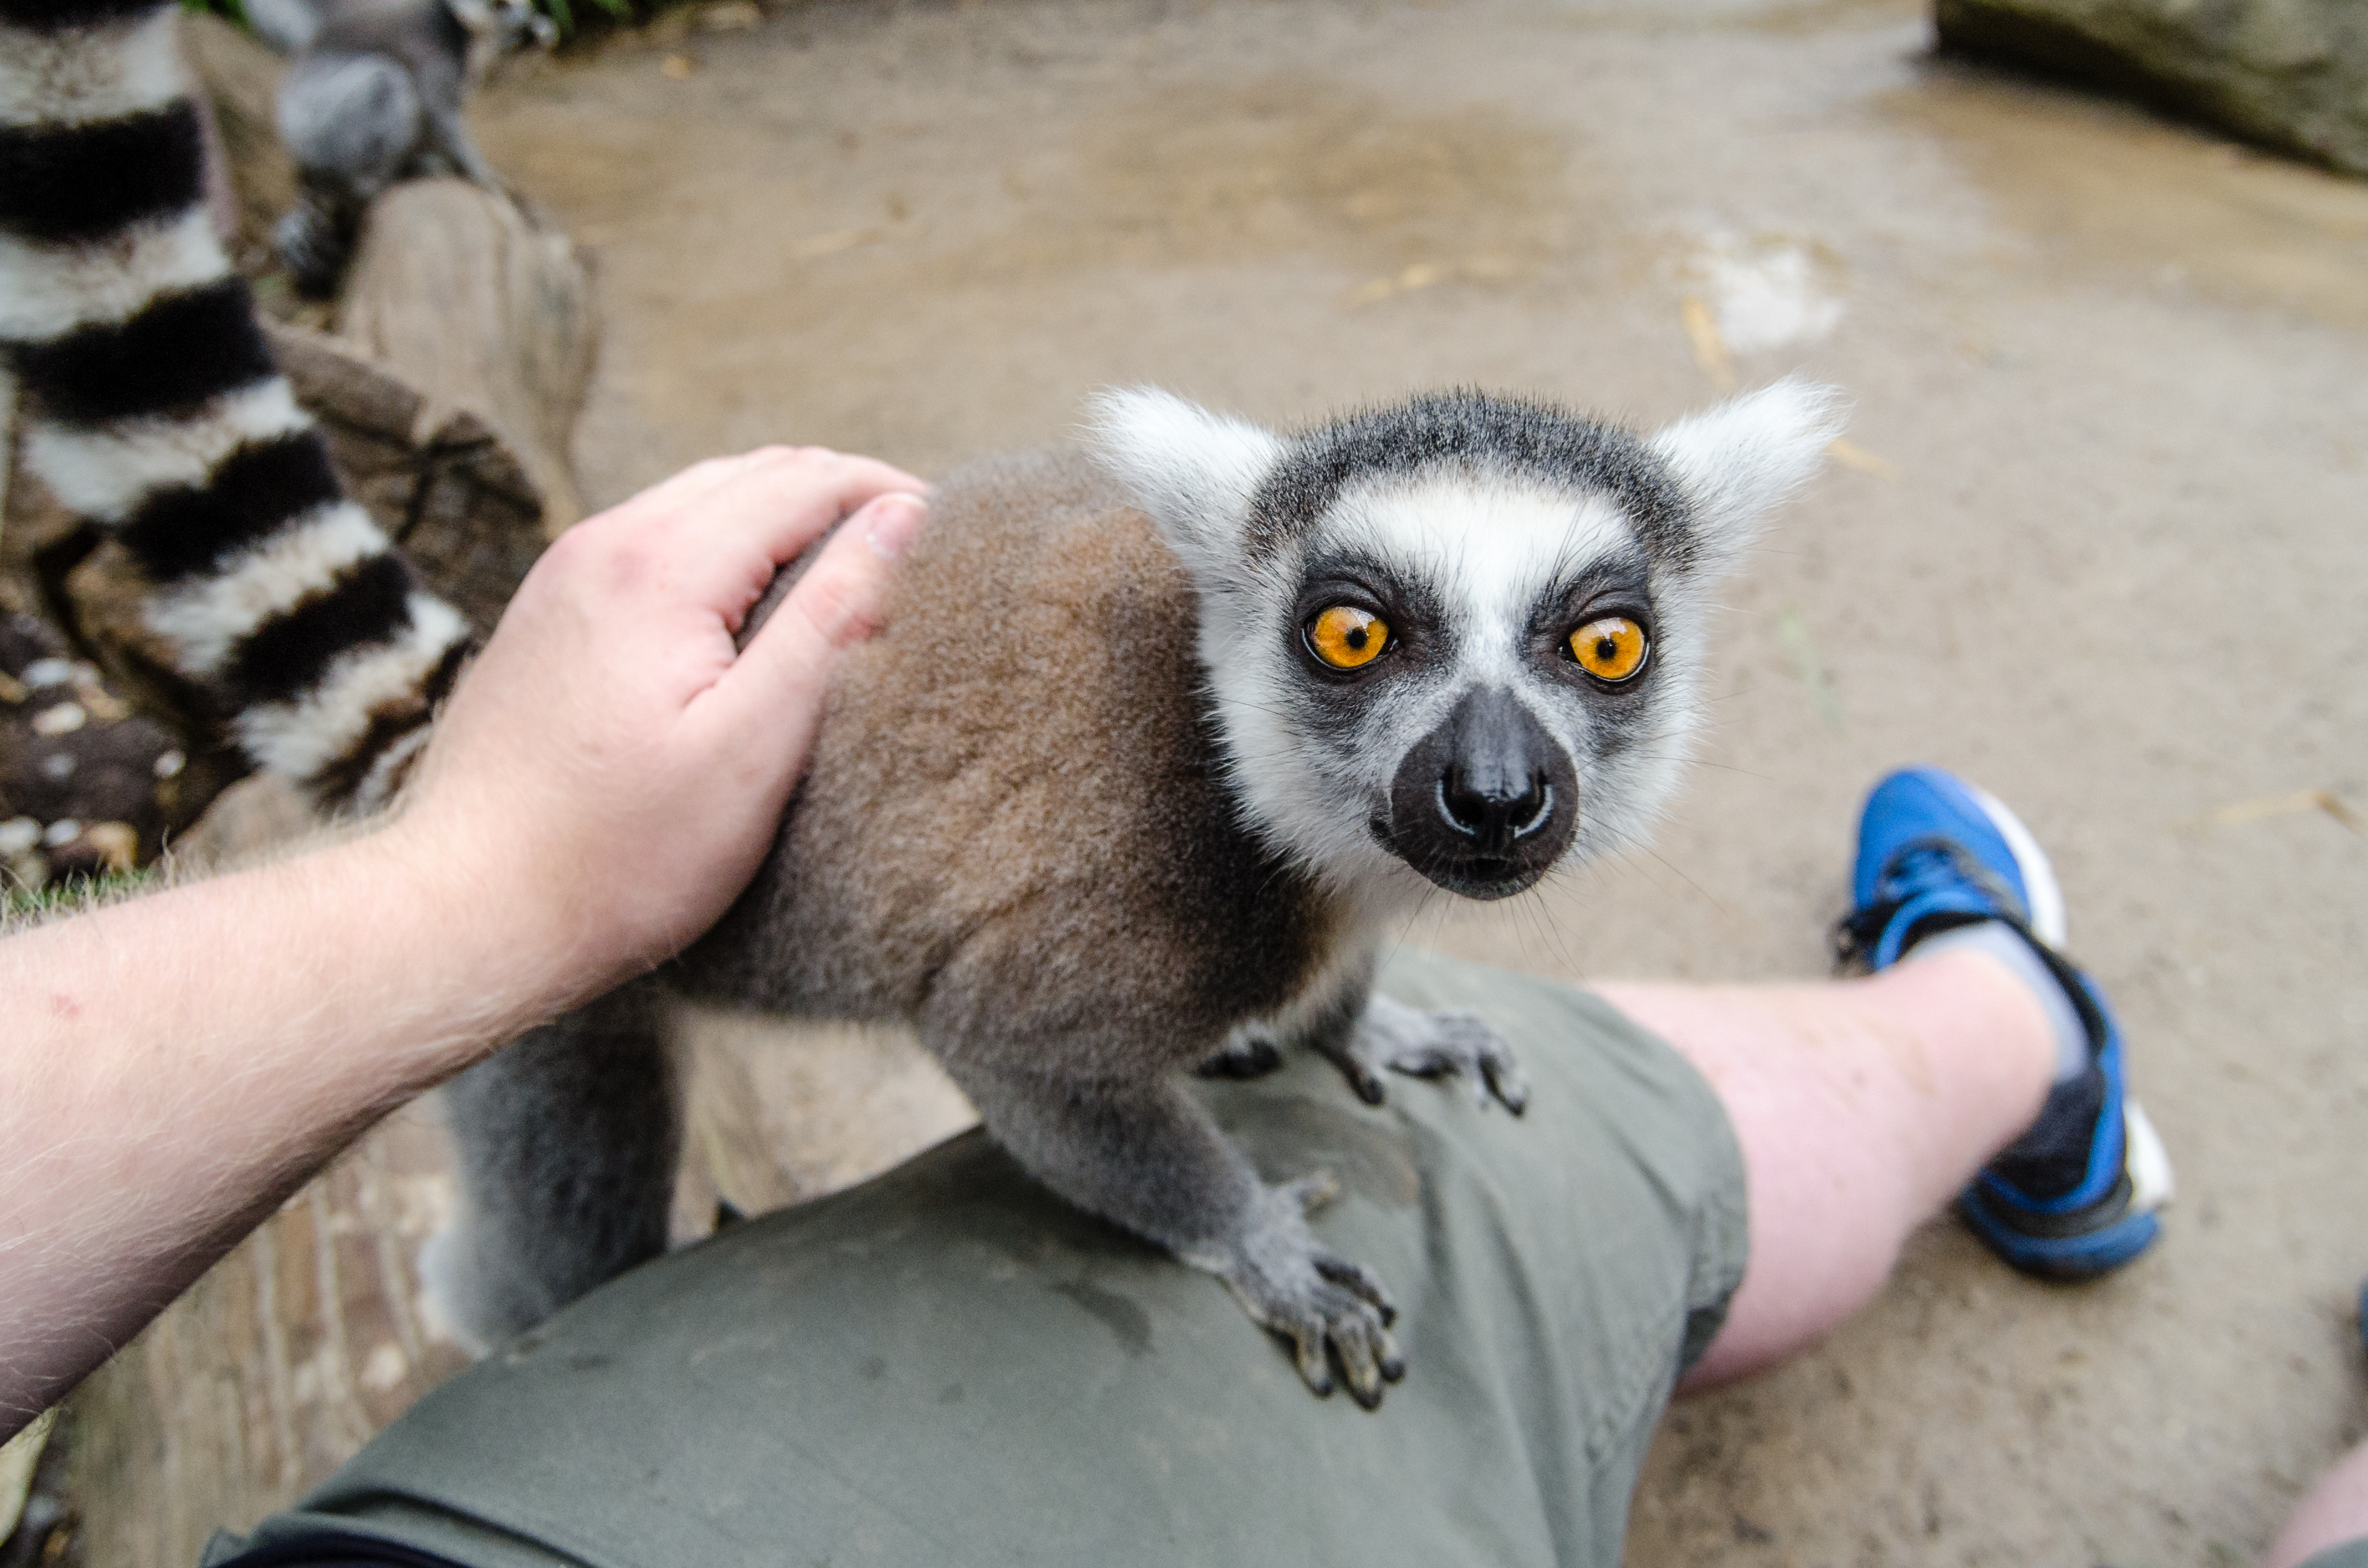
tree, bokeh, ring, feet, animal, cute, wildlife, zoo, fur, mammal, nikon, fauna, primate, eyes, hands, animals, madagascar, vertebrate, tier, ss, fell, augen, grn, baum, adorable, lemur, d7000, niedlich, tailed, catta, katta, tierpart, hnde, fse, madagaskar